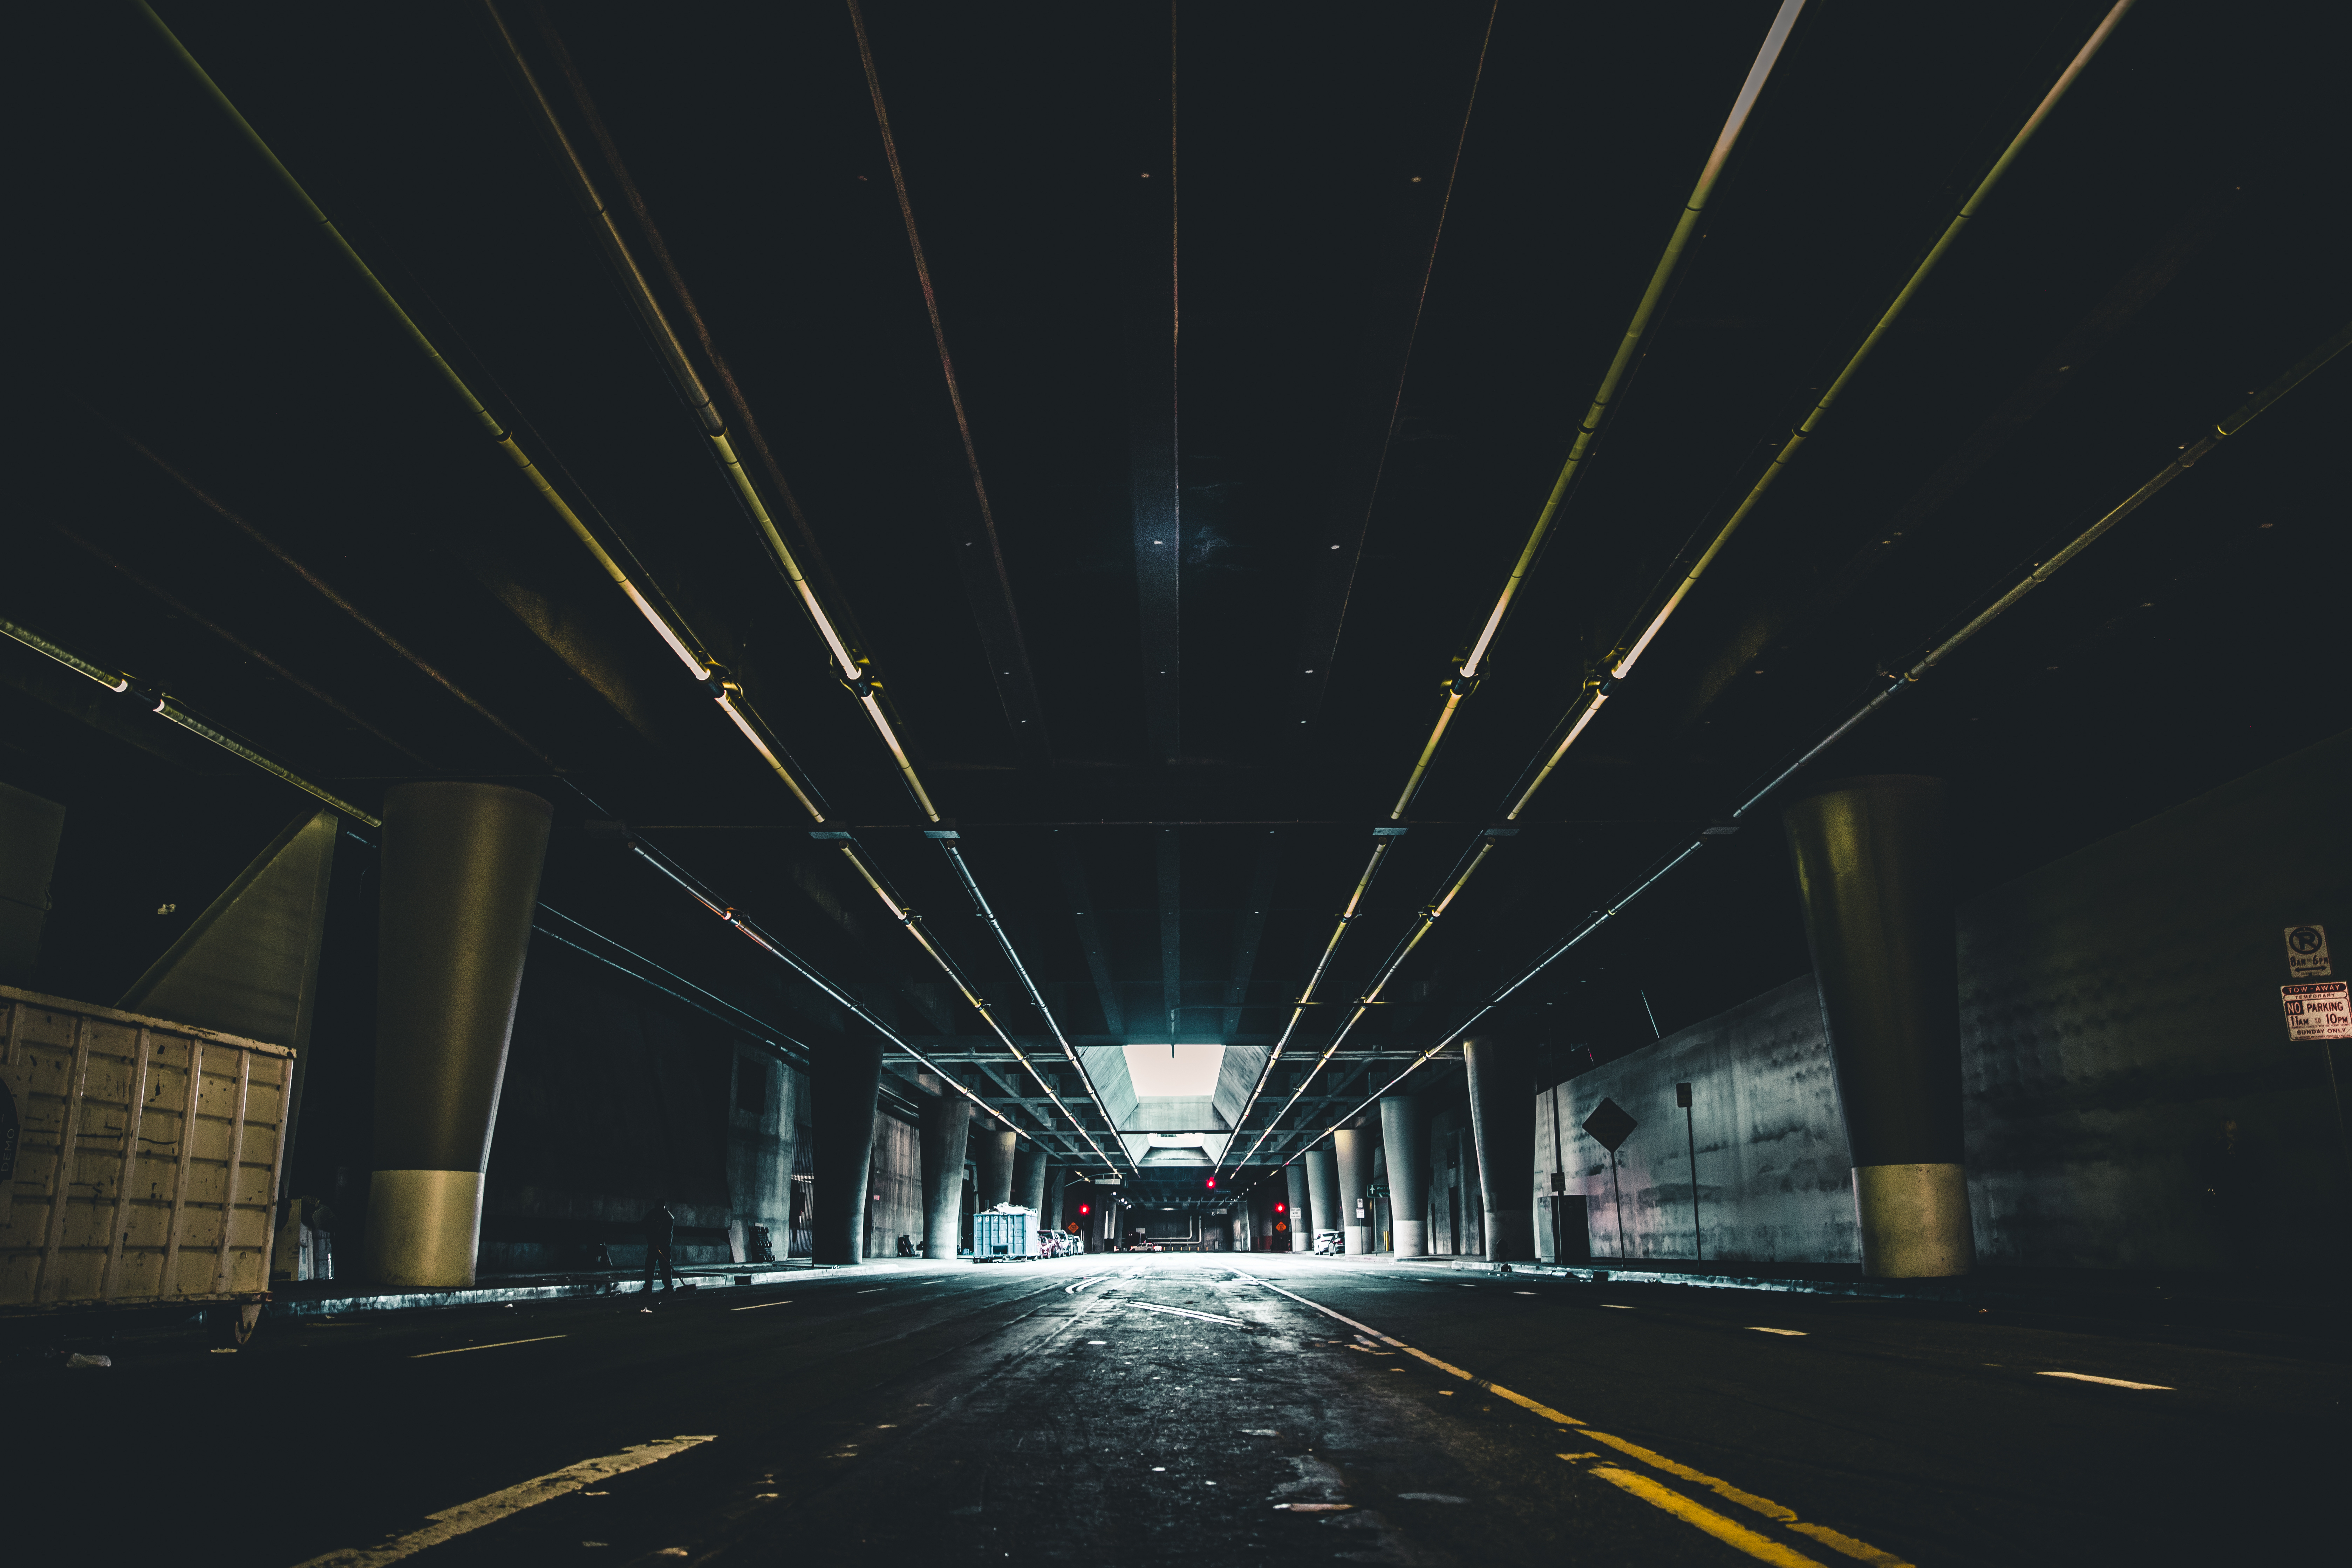
light, road, night, urban, tunnel, dark, darkness, street light, lighting, infrastructure, symmetry, underpass